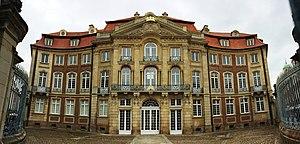
Clément-Auguste Droste zu Vischering, parfois en français Clément-Auguste de Droste-Vischering, né le 22 janvier 1773 à Vorhelm près d'Ahlen et mort le 19 octobre 1845 à Münster, fut archevêque de Cologne de 1835 à 1845 et à l'origine d'une affaire qui l'opposa au royaume de Prusse, provoquant le réveil du catholicisme rhénan au XIXᵉ siècle.
Münster [ˈmʊnstər] est une ville allemande située dans le nord du Land de Rhénanie-du-Nord-Westphalie. De 1815 à 1945, Münster était la capitale de la province depuis lors disparue de Westphalie. La ville, étendue sur 302,91 km² et bordée par l'Aa, se situe entre Osnabrück et Dortmund, au centre de l'actuelle province de Münster.
Sœur Marie du Divin Cœur est une noble allemande et religieuse de la Congrégation de Notre-Dame de Charité du Bon-Pasteur, née Maria Droste zu Vischering à Münster le 8 septembre 1863 et morte à Porto le 8 juin 1899.